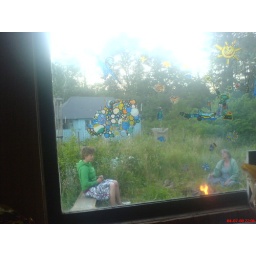
looking out of the window in the lovely house